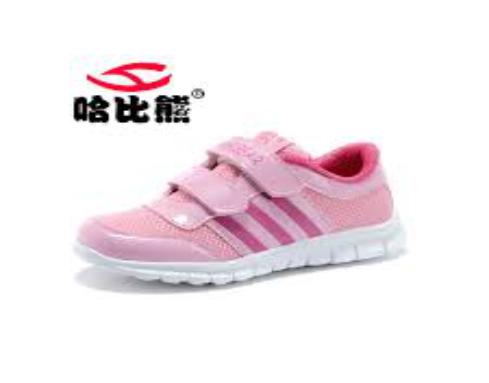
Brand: habixiong
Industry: Clothes